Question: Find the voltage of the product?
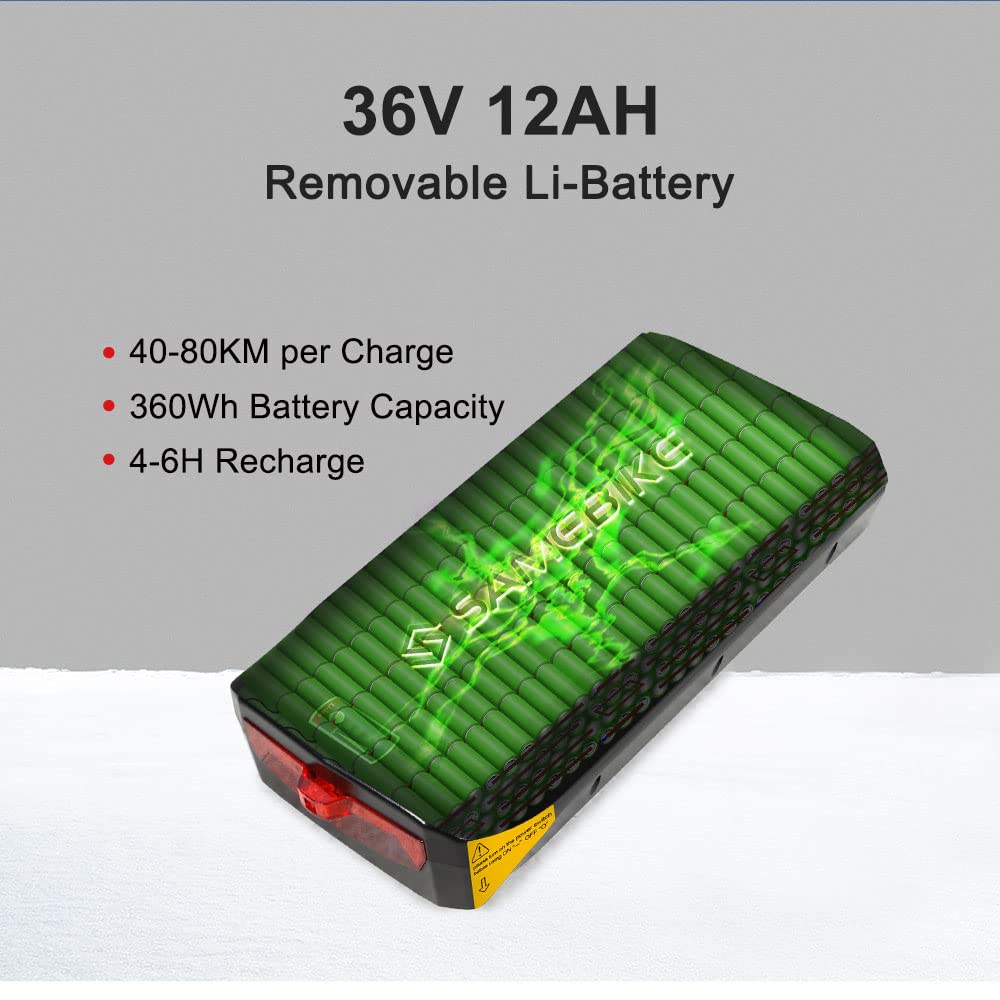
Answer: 36.0 volt